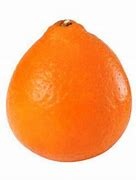
Label: mandarine